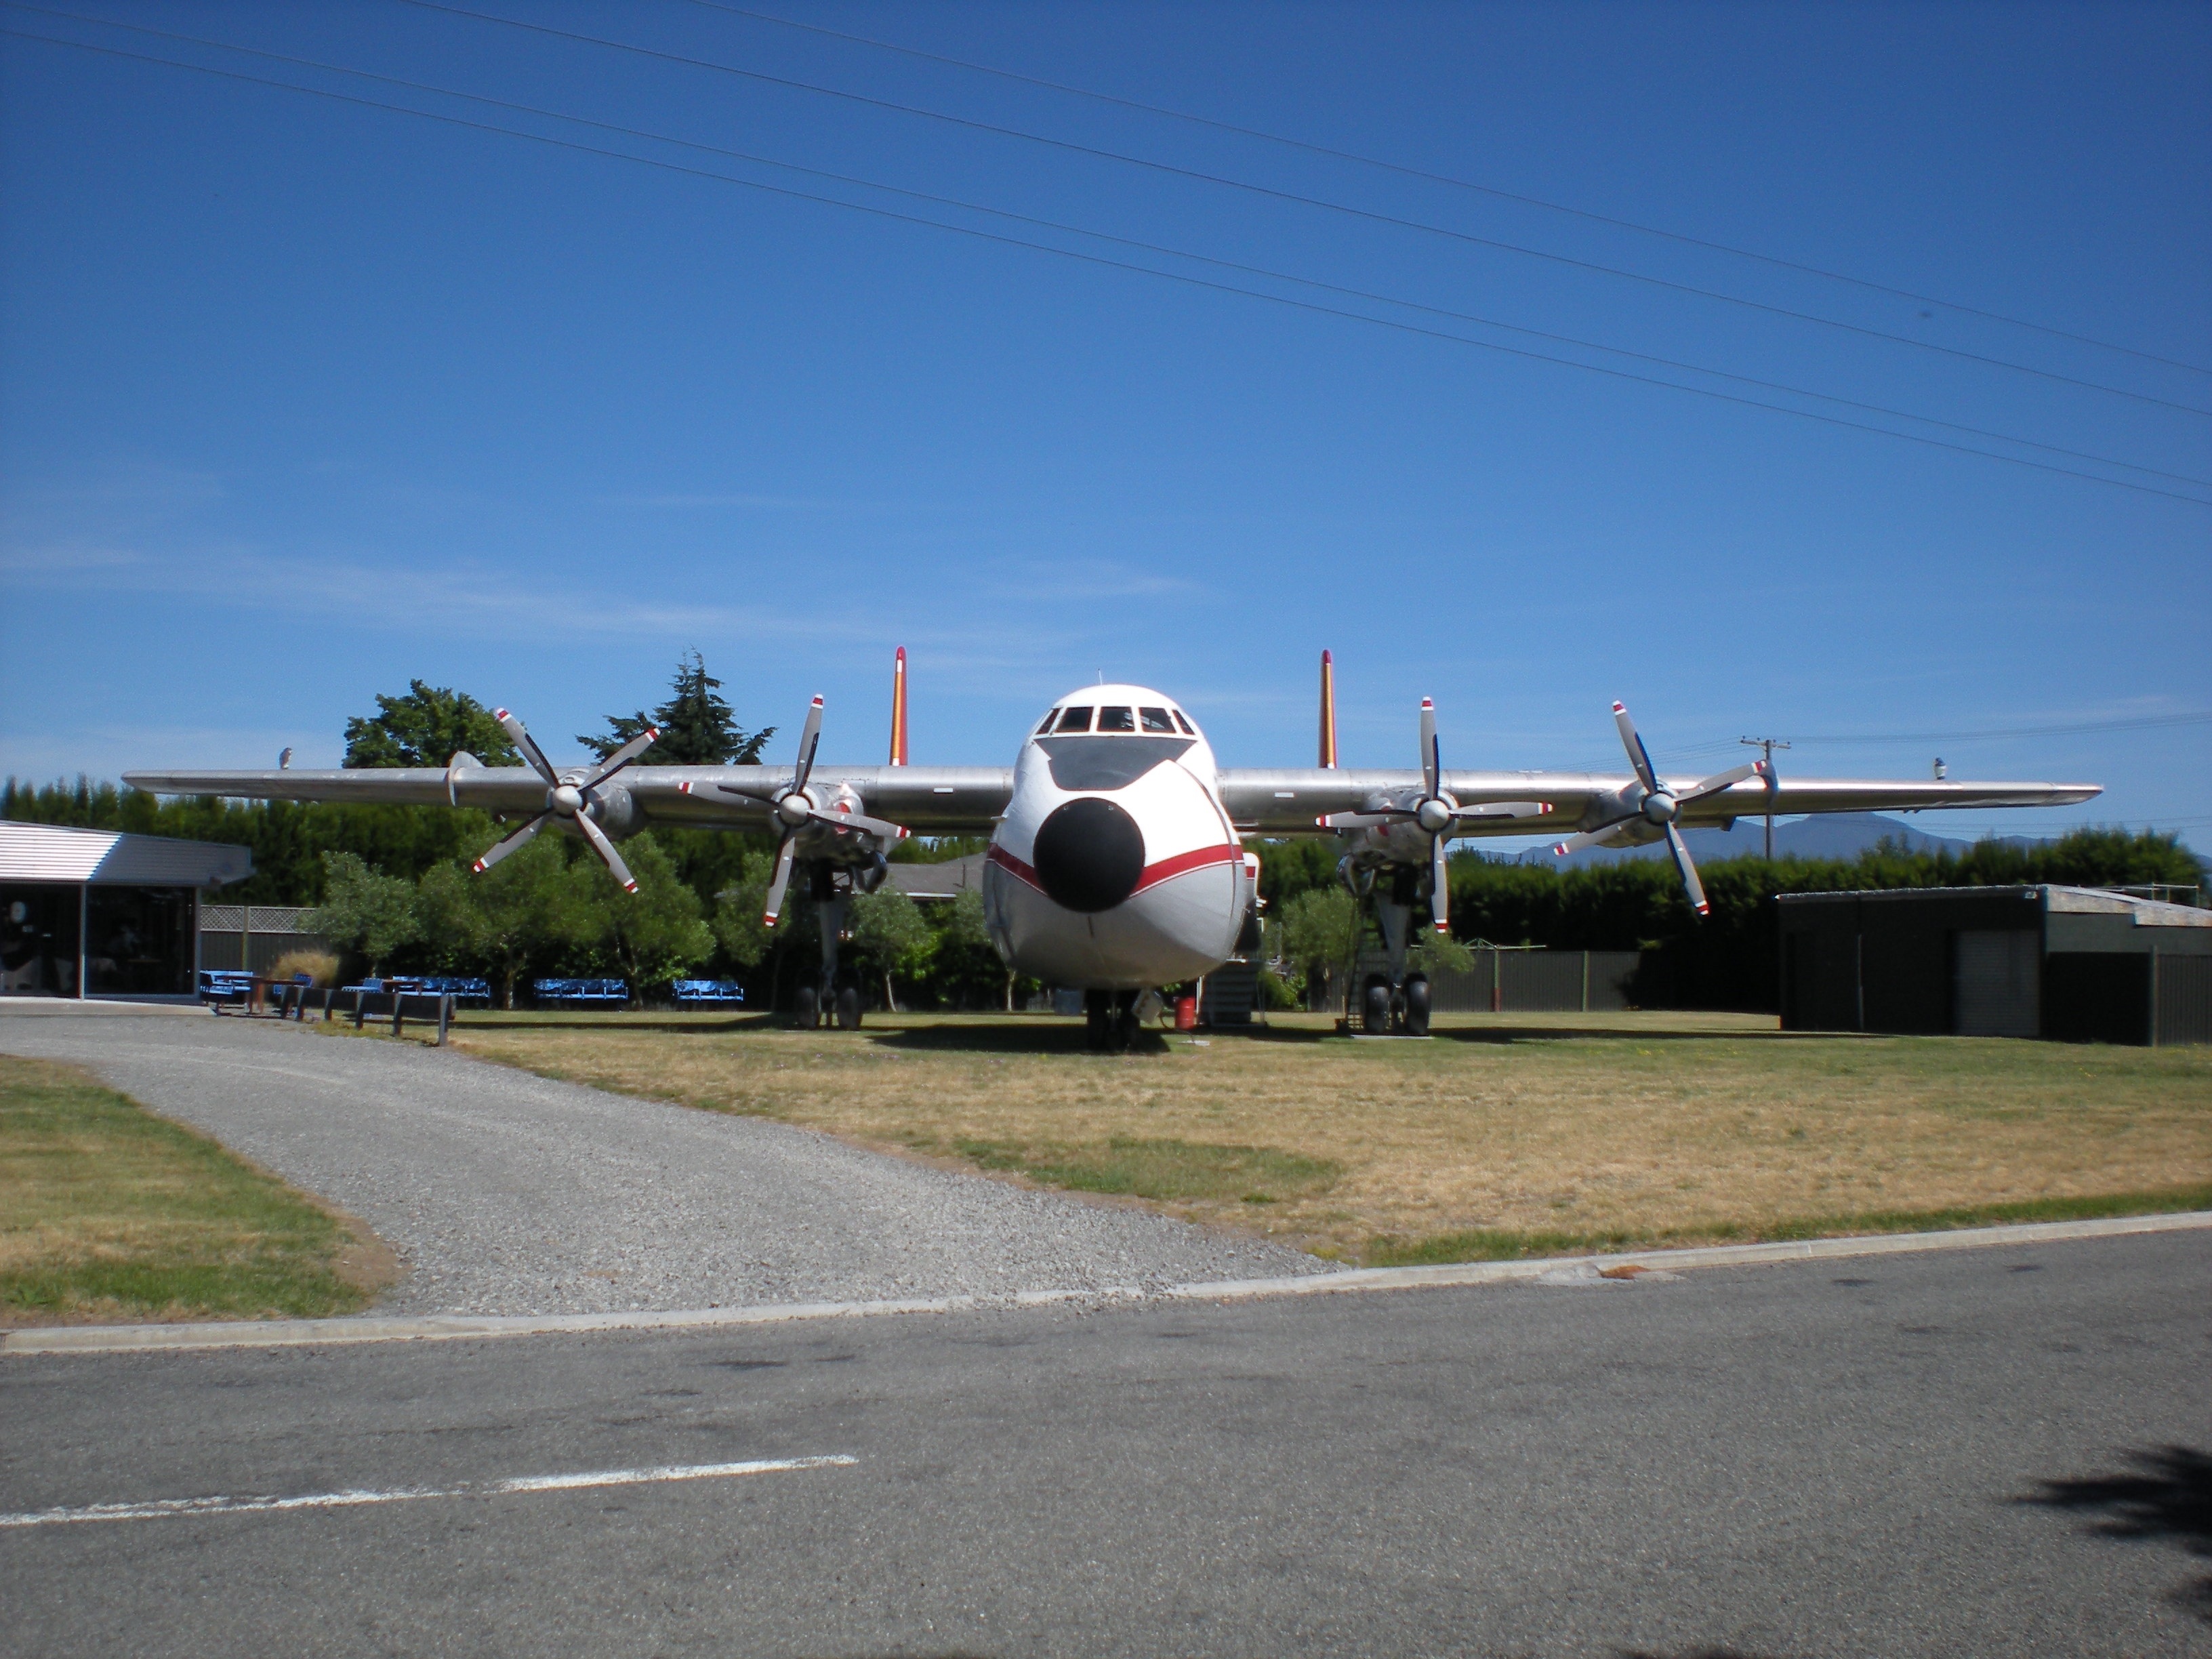
airline, aircraft, aviation, airplane, vehicle, atmosphere of earth, flight, airliner, infrastructure, air force, airport